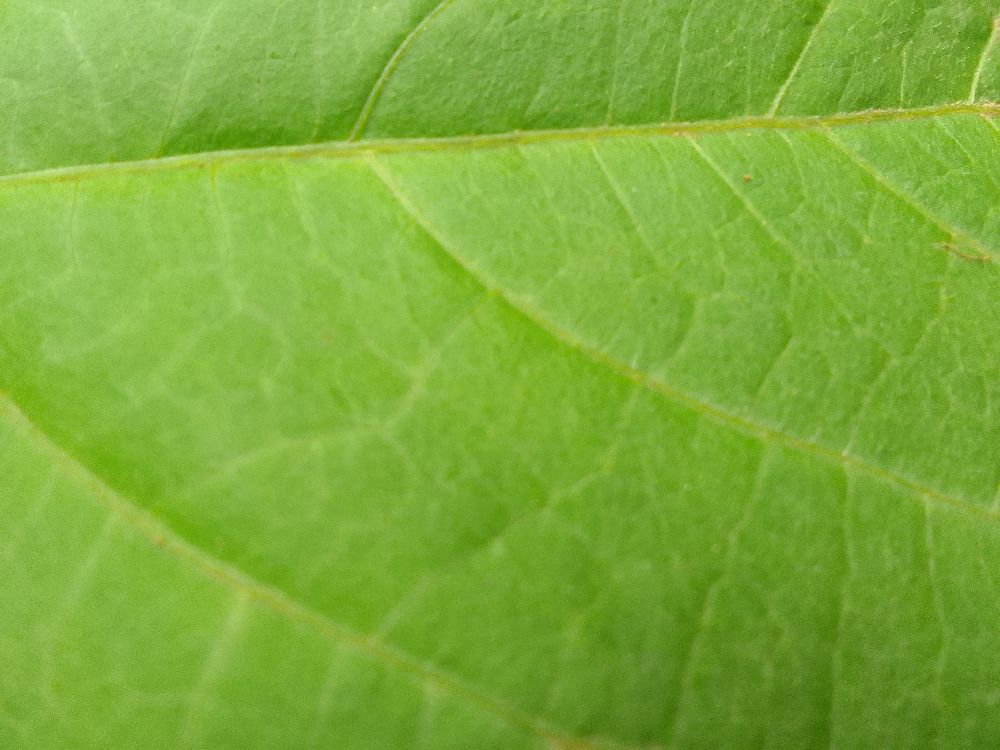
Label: healthy